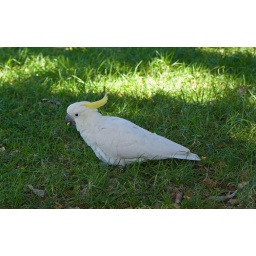
Eating fruit from a tree in the Royal Botanic Gardens in Sydney, Australia